Harper Family House

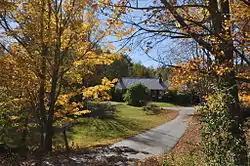

The Harper Family House is a historic house on Maine State Route 5 in Limerick, Maine. Estimated to date to 1809, it is one Limerick's few brick 19th-century houses, and possibly its oldest. It was owned by a single family for 144 years. The house was listed on the National Register of Historic Places in 1998.